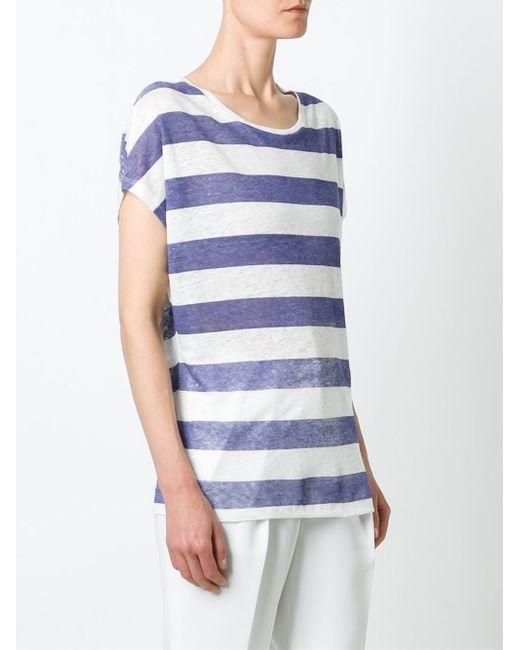
Langes Hemd aus Baumwolle mit weißen und blauen Streifen, tägliche Kleidung